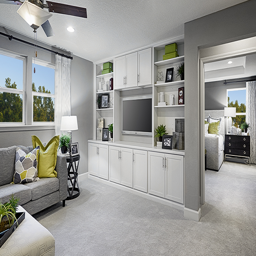
loft in the floor plan